59th Street–Columbus Circle station

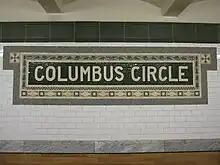
A mosaic plaque on the IRT platform with the words "Columbus Circle" in capital letters, surrounded by orange-tinted tiles. There is a white tiled wall below the plaque.

Planning for a subway line in New York City dates to 1864. However, development of what would become the city's first subway line did not start until 1894, when the New York State Legislature passed the Rapid Transit Act. The subway plans were drawn up by a team of engineers led by William Barclay Parsons, the Rapid Transit Commission's chief engineer. It called for a subway line from New York City Hall in lower Manhattan to the Upper West Side, where two branches would lead north into the Bronx. A plan was formally adopted in 1897, and all legal conflicts concerning the route alignment were resolved near the end of 1899. The Rapid Transit Construction Company, organized by John B. McDonald and funded by August Belmont Jr., signed the initial Contract 1 with the Rapid Transit Commission in February 1900, under which it would construct the subway and maintain a 50-year operating lease from the opening of the line. In 1901, the firm of Heins & LaFarge was hired to design the underground stations. Belmont incorporated the Interborough Rapid Transit Company (IRT) in April 1902 to operate the subway.